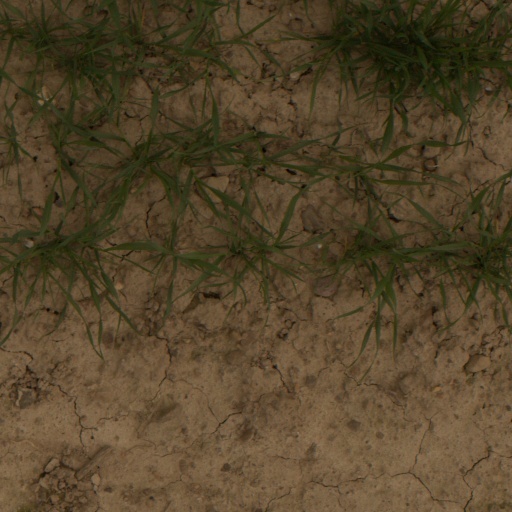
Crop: wheat